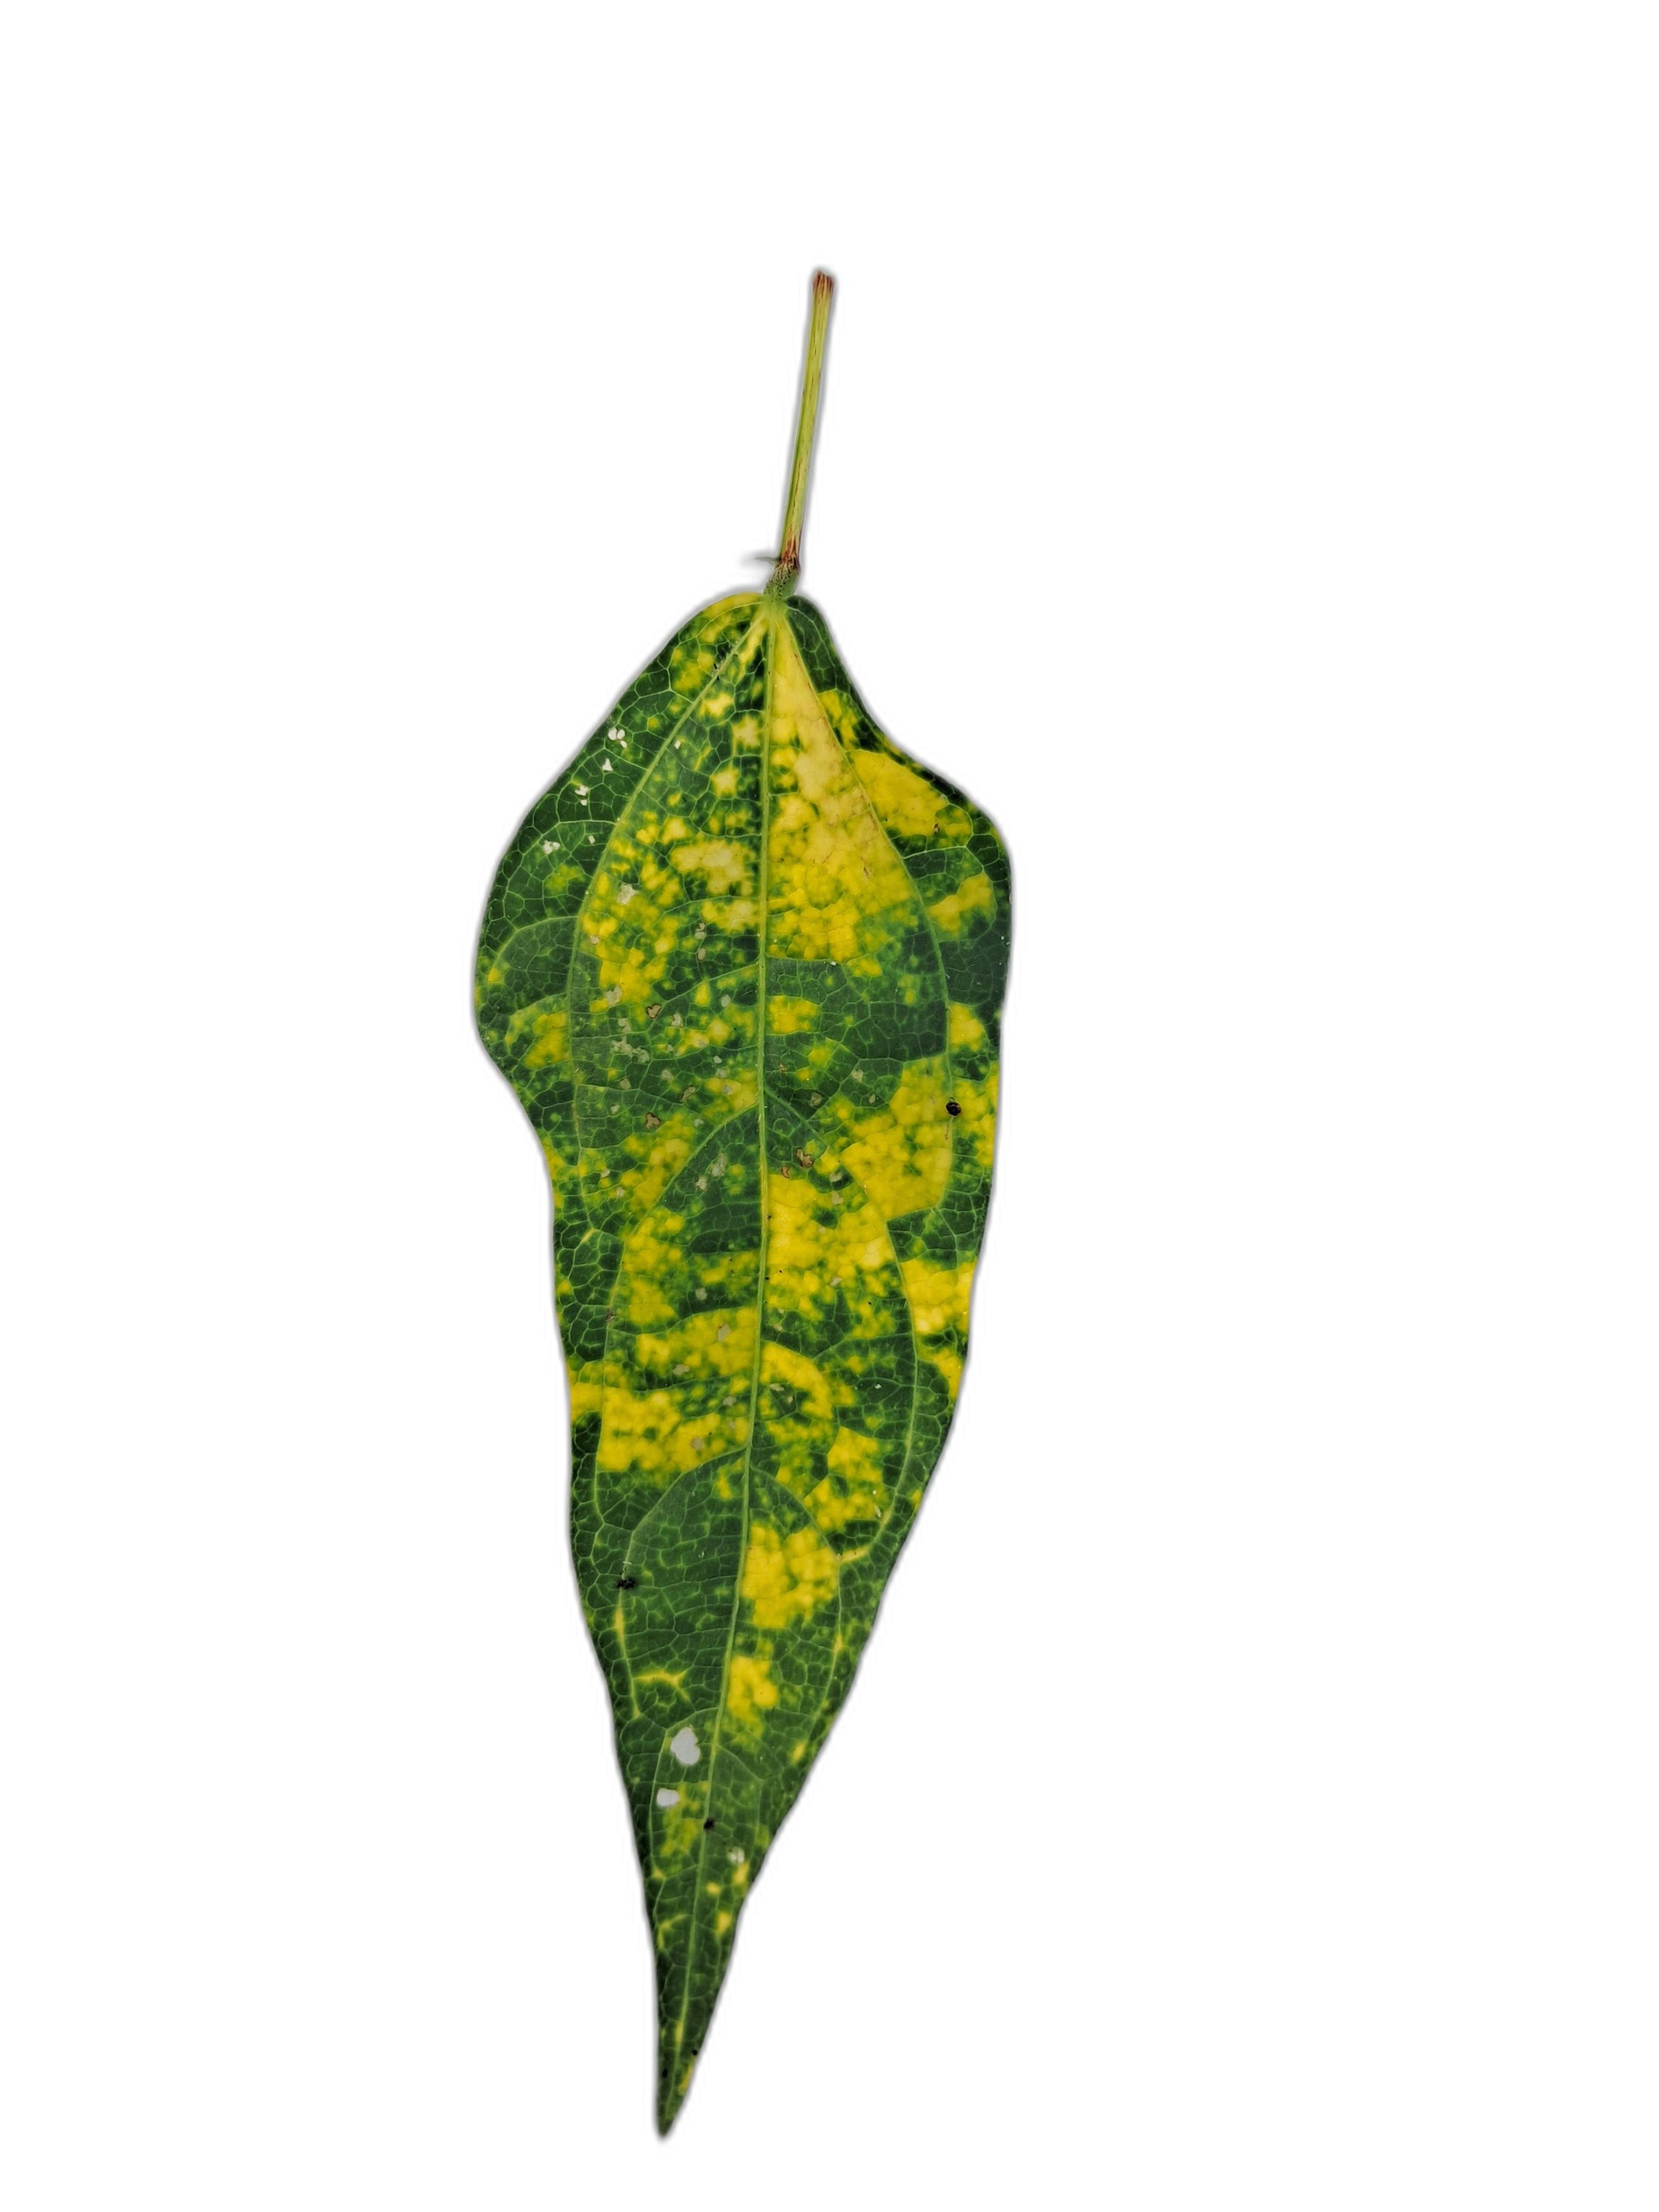
Label: Yellow Mosaic